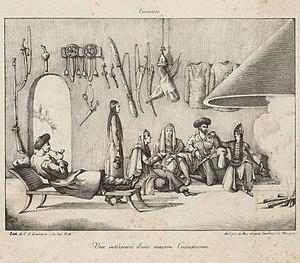
Les Adyguéens ou Tcherkesses ou encore Circassiens, sont un peuple du nord-ouest du Caucase, habitant l'Adyguée où ils représentent 23 % de la population, la Karatchaïévo-Tcherkessie où ils en représentent 11 % et la Kabardino-Balkarie où ils sont nommés Tcherkesses, tous trois sujets fédéraux de la Russie. L'ensemble des Adyguéens du Caucase représentent quelque 800 000 personnes auxquelles s'ajoute une très importante diaspora. Leur langue est l'adyguéen, une langue caucasienne de l'Ouest.